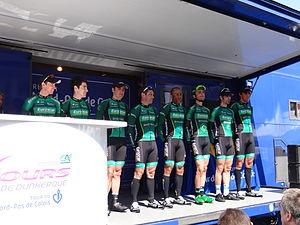
Reportage photographique réalisé le mercredi 1er mai 2013 au départ de la première étape de l'édition 2013 des Quatre jours de Dunkerque à Dunkerque, Nord, Nord-Pas-de-Calais, France. Le dossier photographique montre des véhicules de course exposés, la caravane publicitaire, la présentation des coureurs, et le départ. Depicted people: Angélo Tulik, Perrig Quéméneur, Sébastien Turgot, Franck Bouyer, Yohann Gène, Vincent Jérôme, Jérôme Cousin and Damien Gaudin
L'équipe cycliste Total Direct Énergie est une équipe française de cyclisme professionnel sur route ayant le statut d'UCI ProTeam. La formation est dirigée par l'ancien coureur professionnel Jean-René Bernaudeau, fondateur de la structure Vendée U en 1991 dont sont issus plusieurs membres de l'équipe.
La 59ᵉ édition des Quatre Jours de Dunkerque a eu lieu du 1ᵉʳ au 5 mai 2013. La course fait partie du calendrier UCI Europe Tour 2013 en catégorie 2.HC.